International Trust Company Building

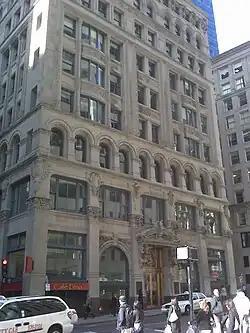
International Trust Company Building as it appeared in 2009

The International Trust Company Building is an historic office building at 39-47 Milk Street in Boston, Massachusetts. The nine-story masonry-clad building was built in 1892–93 to a design by William Gibbons Preston, a prominent local architect. It is an early Boston example of the Beaux Arts style, and is structurally an early prototype of the use of skeleton framing. The building was designated a Boston Landmark by the Boston Landmarks Commission in 1978, and was listed on the National Register of Historic Places in 1979.